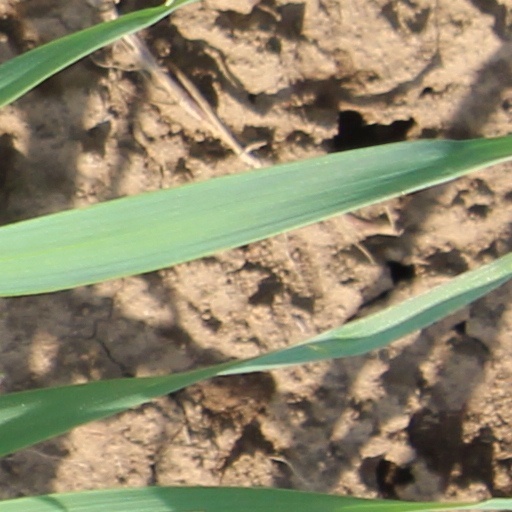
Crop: wheat